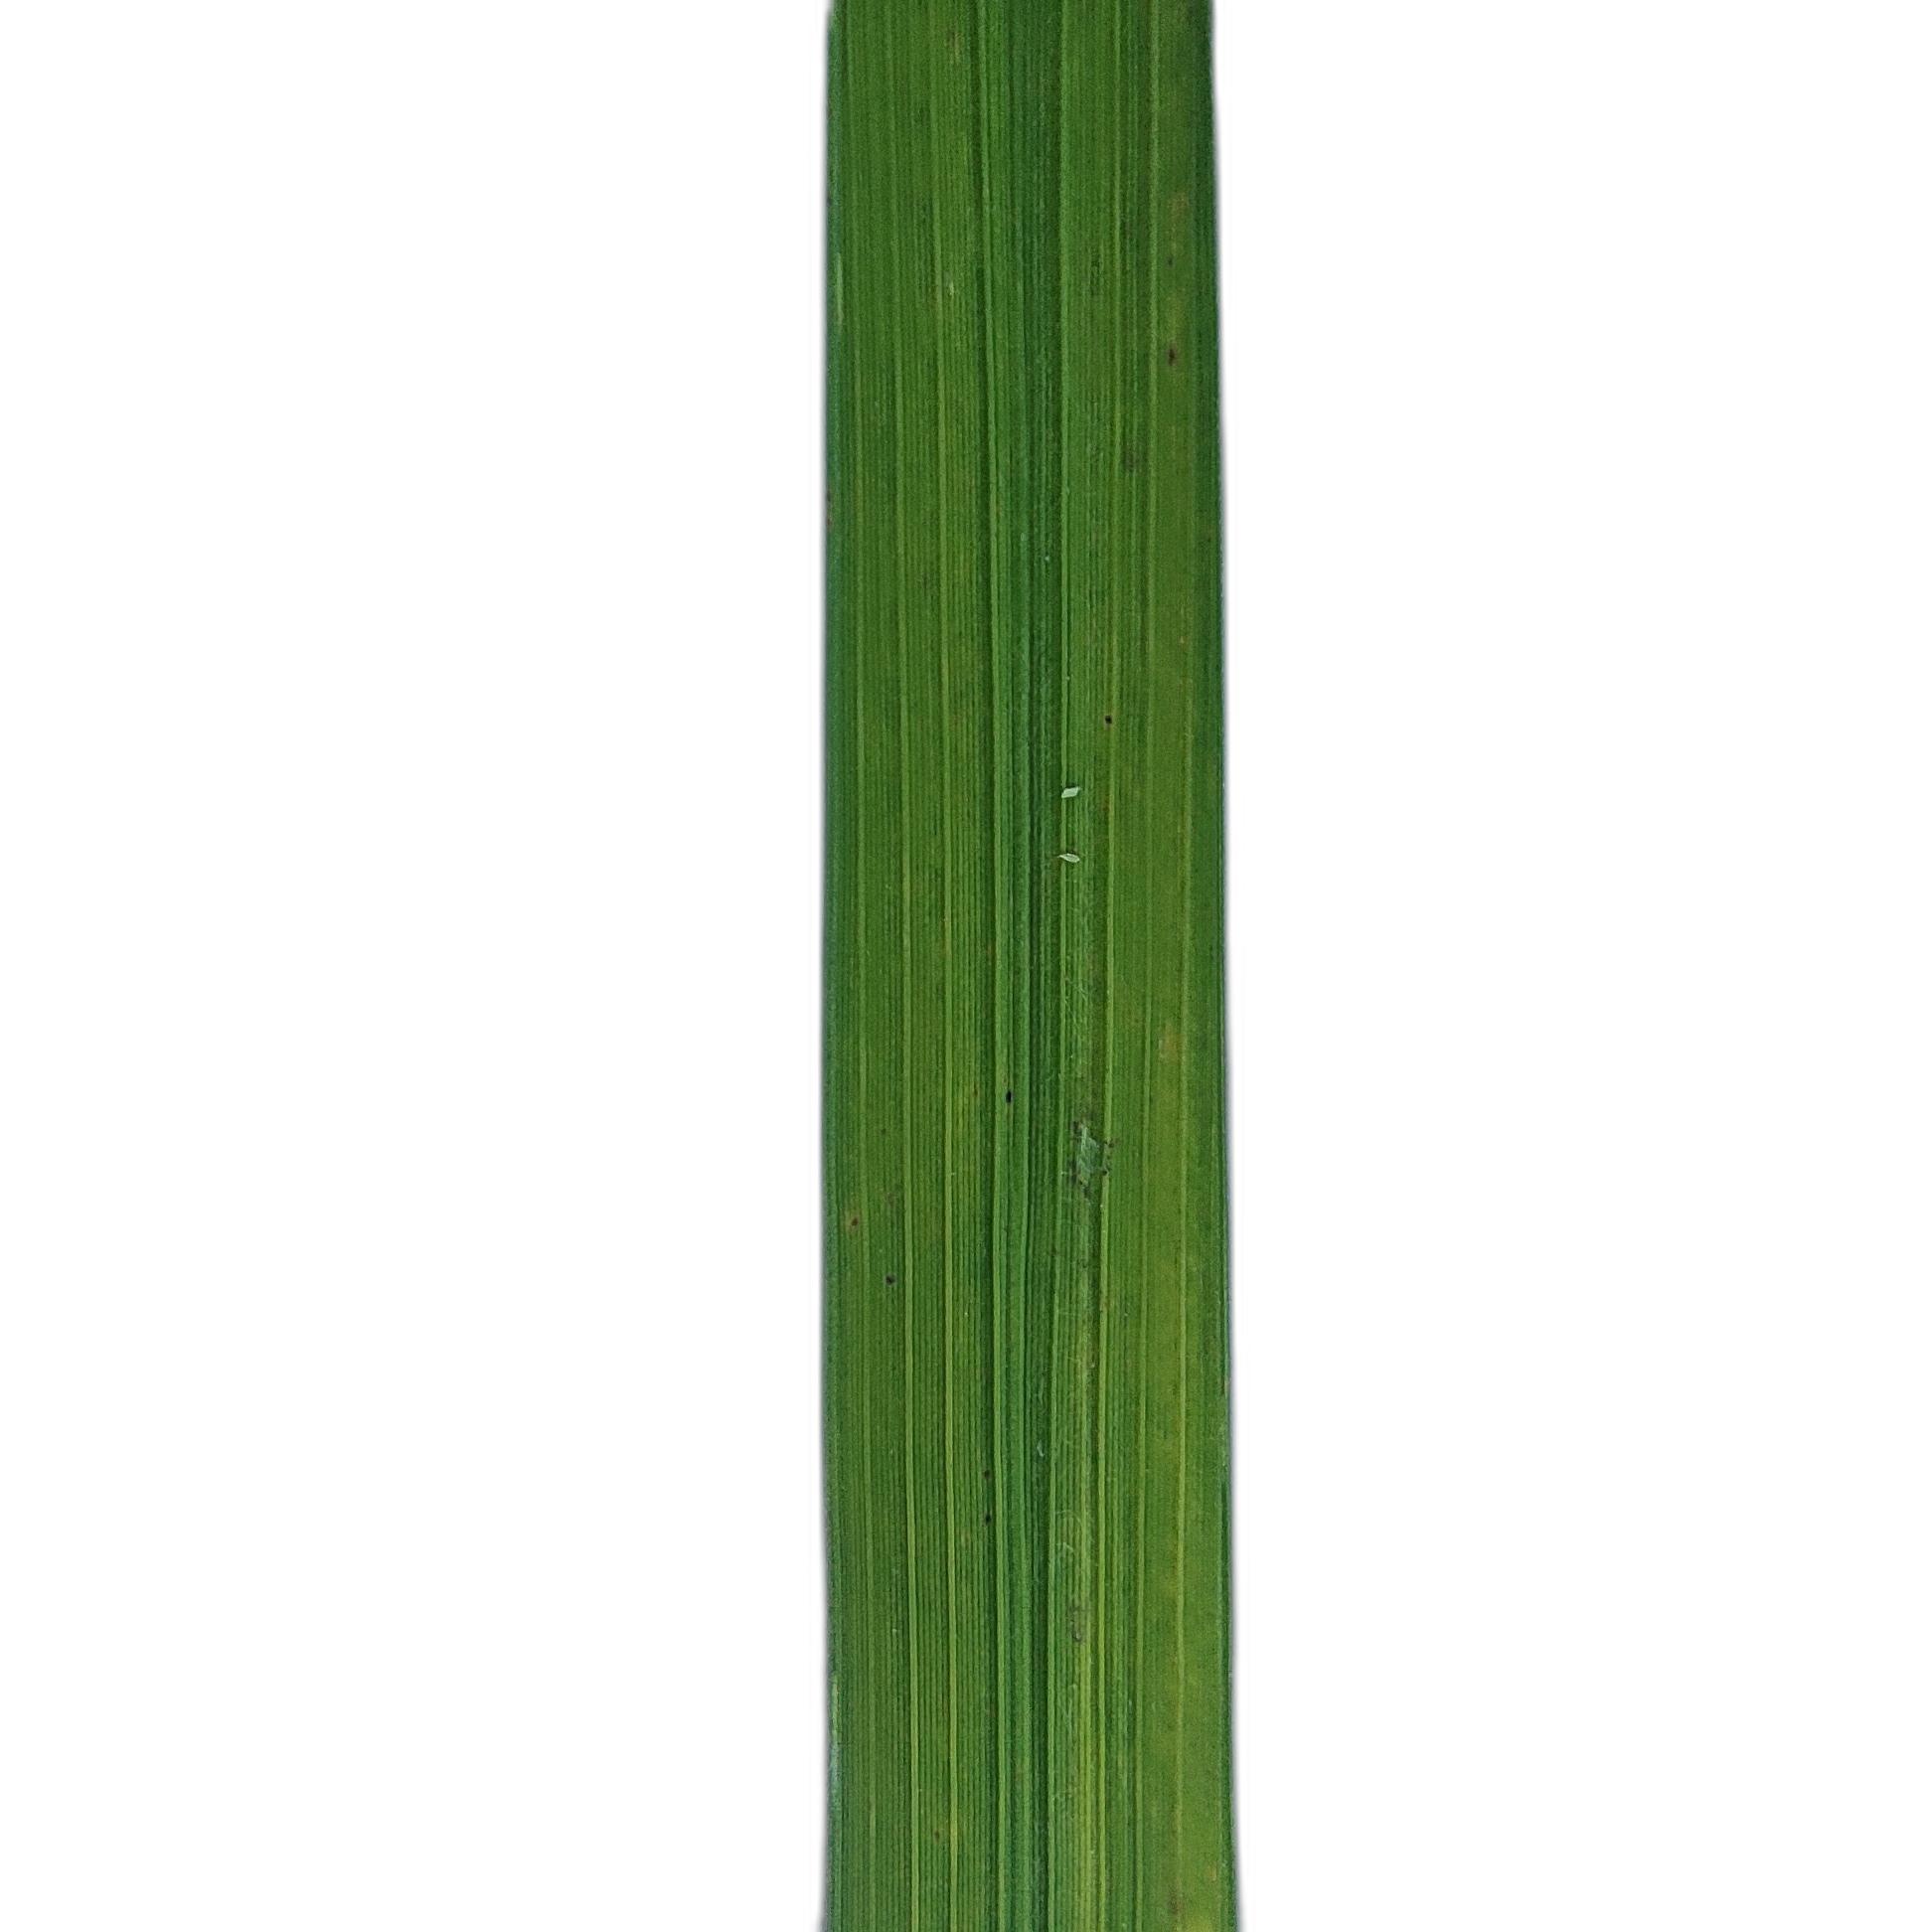
Label: Healthy